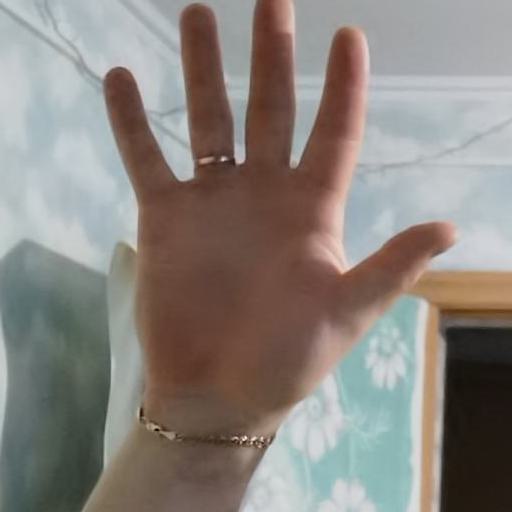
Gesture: palm